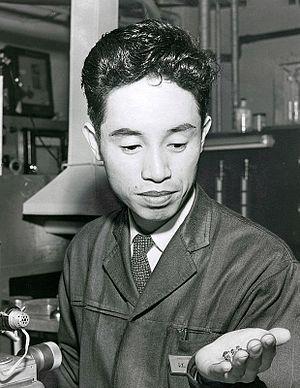
Leo Esaki, de son vrai nom Reona Esaki est un physicien japonais, colauréat du prix Nobel de physique en 1973, élu « Homme de l'Académie américaine des arts et sciences » en mai 1974.